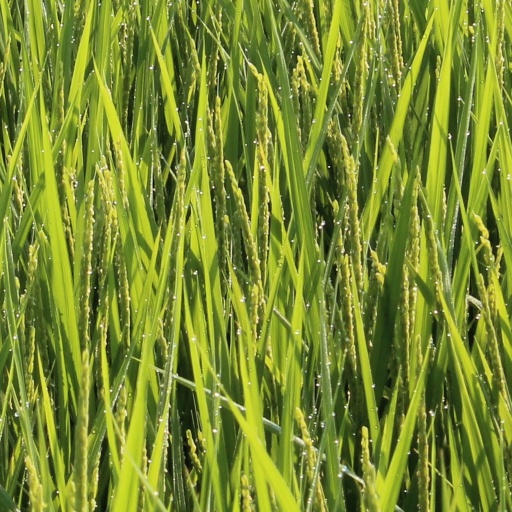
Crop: rice